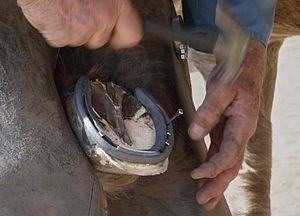
Ferrage du cheval par le maréchal-ferrant, photo prise à Mouscron, Belgique.
Le ferrage est l'action de poser un fer sous les pieds d'un animal. Introduit en Europe au Moyen Âge, le ferrage se perpétue pour les équidés et notamment les chevaux, mais il a également été abondamment pratiqué sur des bovins. Son but est de limiter l'usure et les atteintes sur la corne des sabots des animaux et à protéger la surface plantaire. Si le ferrage est toujours vu comme un acte de protection, un nombre croissant de propriétaires d'équidés remet son utilité en cause et lui préfère les « pieds nus ».